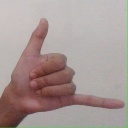
अक्षर: द